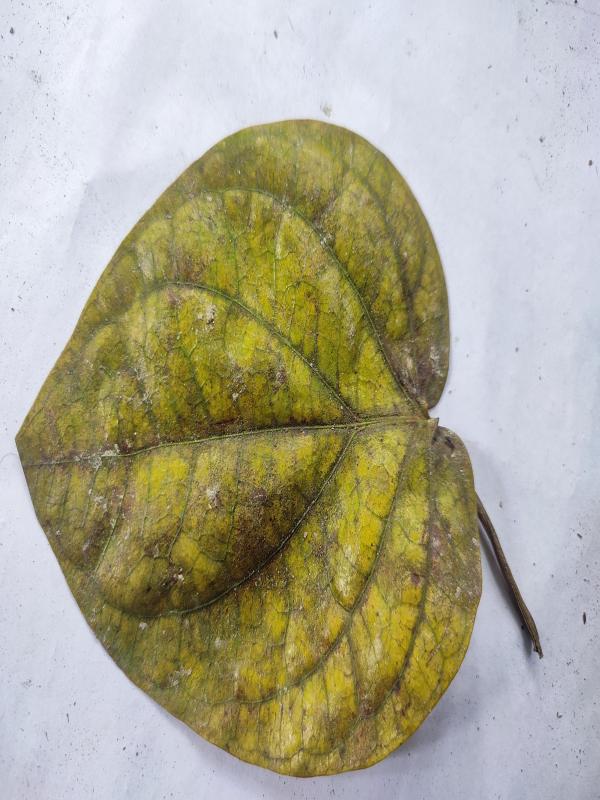
Label: Dried_Leaf